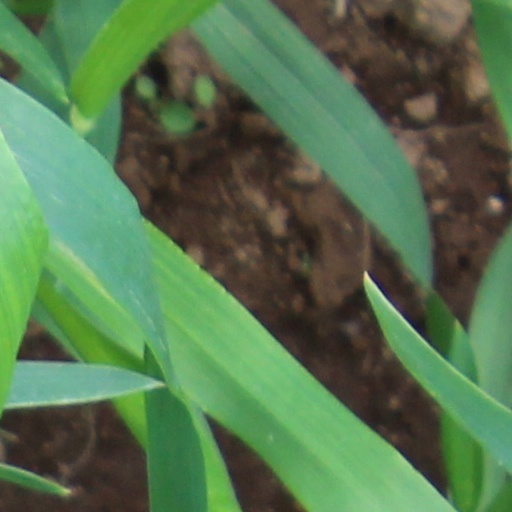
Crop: wheat